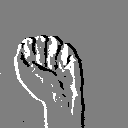
ASL letter: a